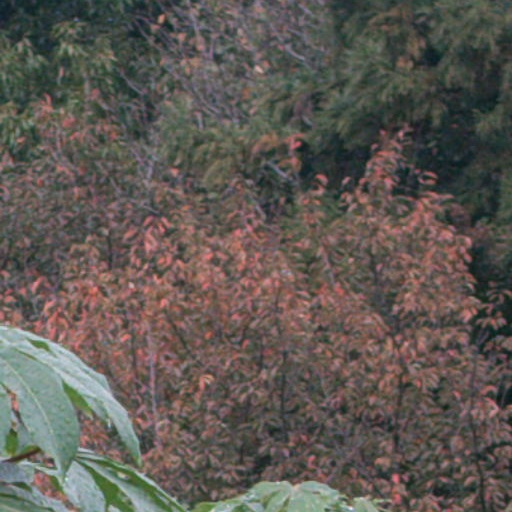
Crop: cassava